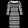
Label: Dress